Conservation and restoration of clocks

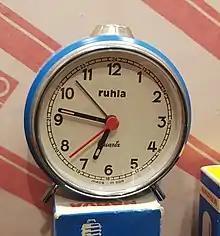
Ruhla alarm clock

Damage can occur via a variety of mechanisms, either rooted in human error or naturally caused. Agents of Deterioration (AOD) are the ten primary categories of threats to heritage objects. These agents of deterioration can occur while an object is in storage, on display, undergoing conservation, or during handling or transportation of the object.